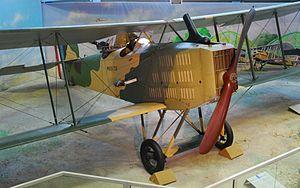
Ratier Figeac est une entreprise française à capitaux américains basée à Figeac. Elle est, parmi d'autres activités, sous-traitante d'Airbus.